Ionica (company)

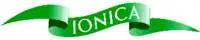
Ionica Logo

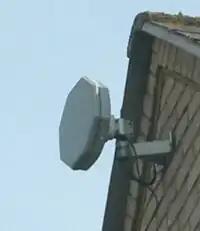
An Ionica dish

Ionica was a domestic telecoms provider based in Cambridge, UK, operating between 1995 and 1998.